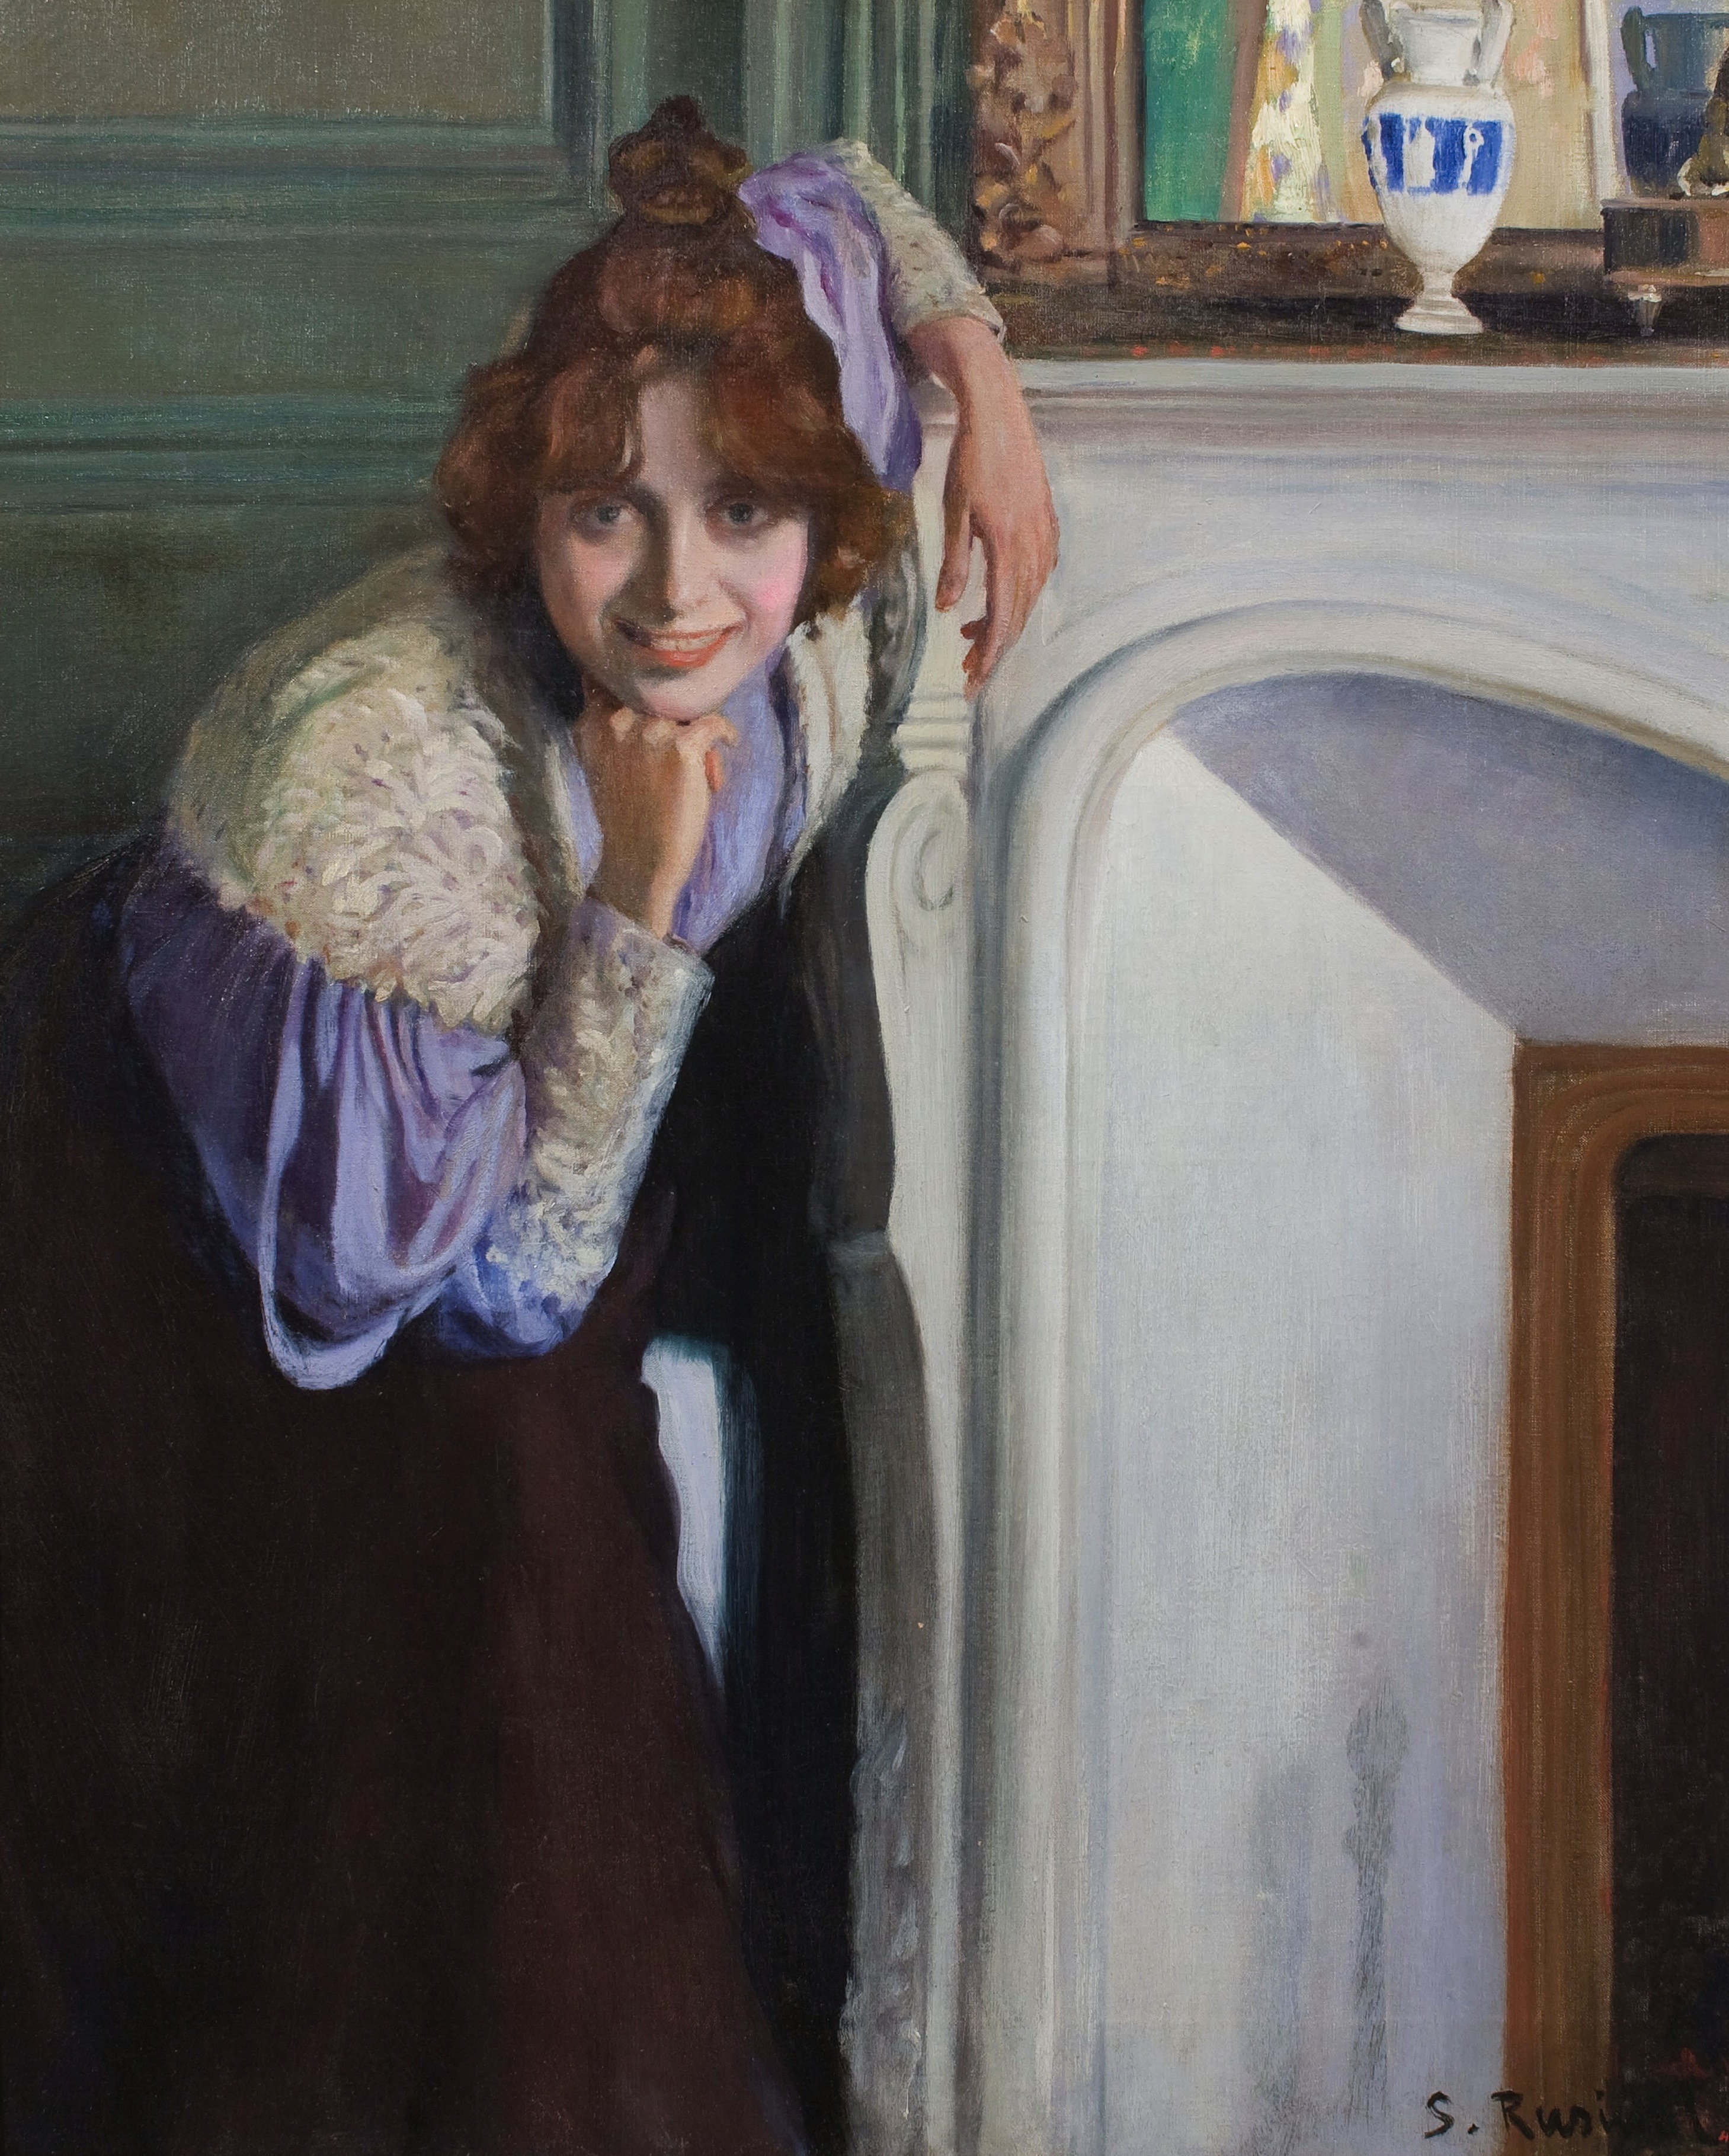
woman, female, statue, portrait, artistic, lady, smiling, painting, laughing, sculpture, art, photograph, image, artistry, oil on canvas, santiago rusinol